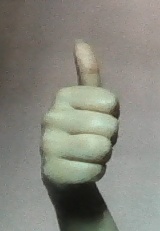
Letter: aleff